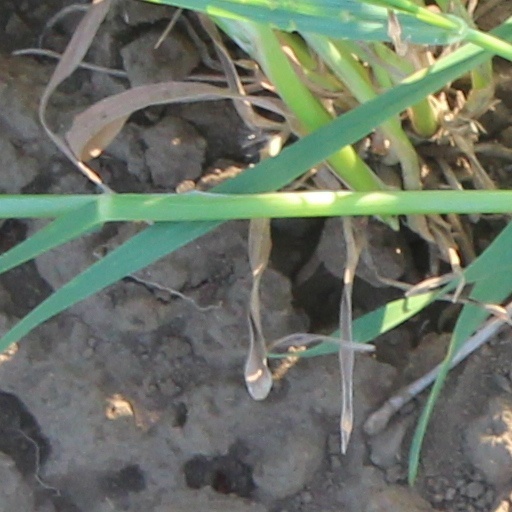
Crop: wheat